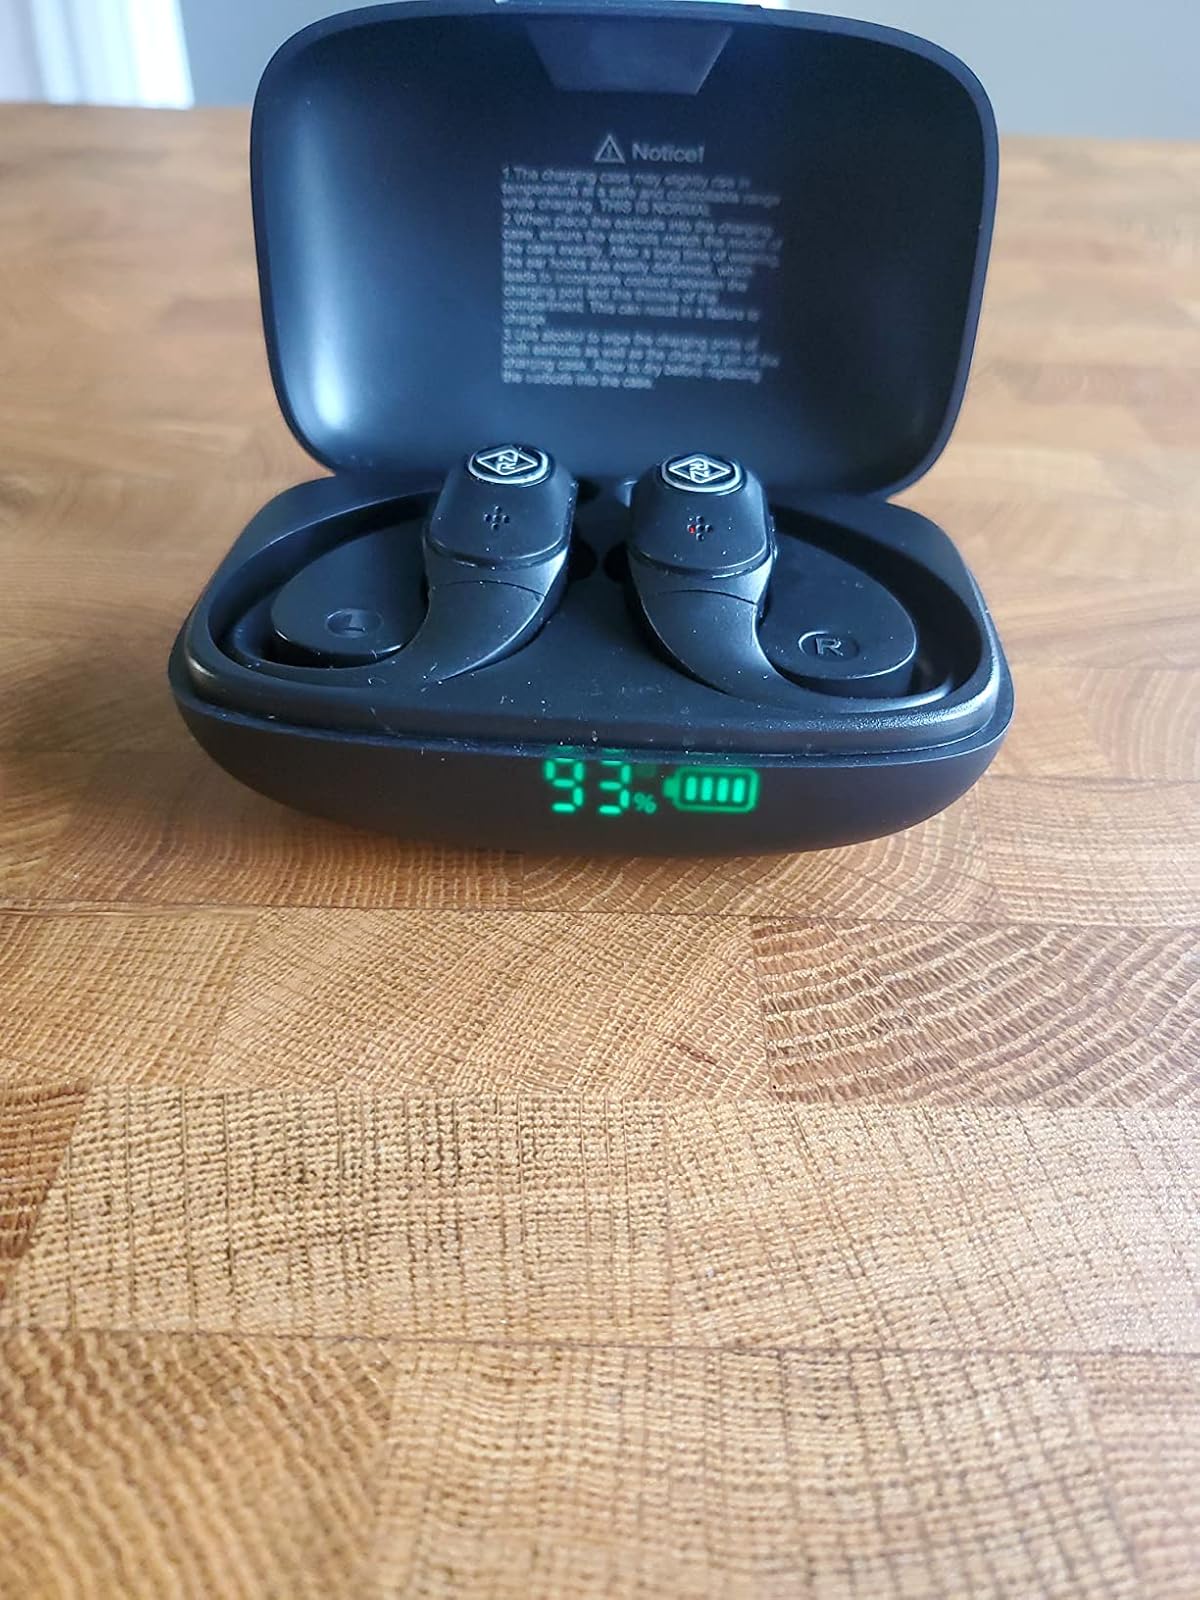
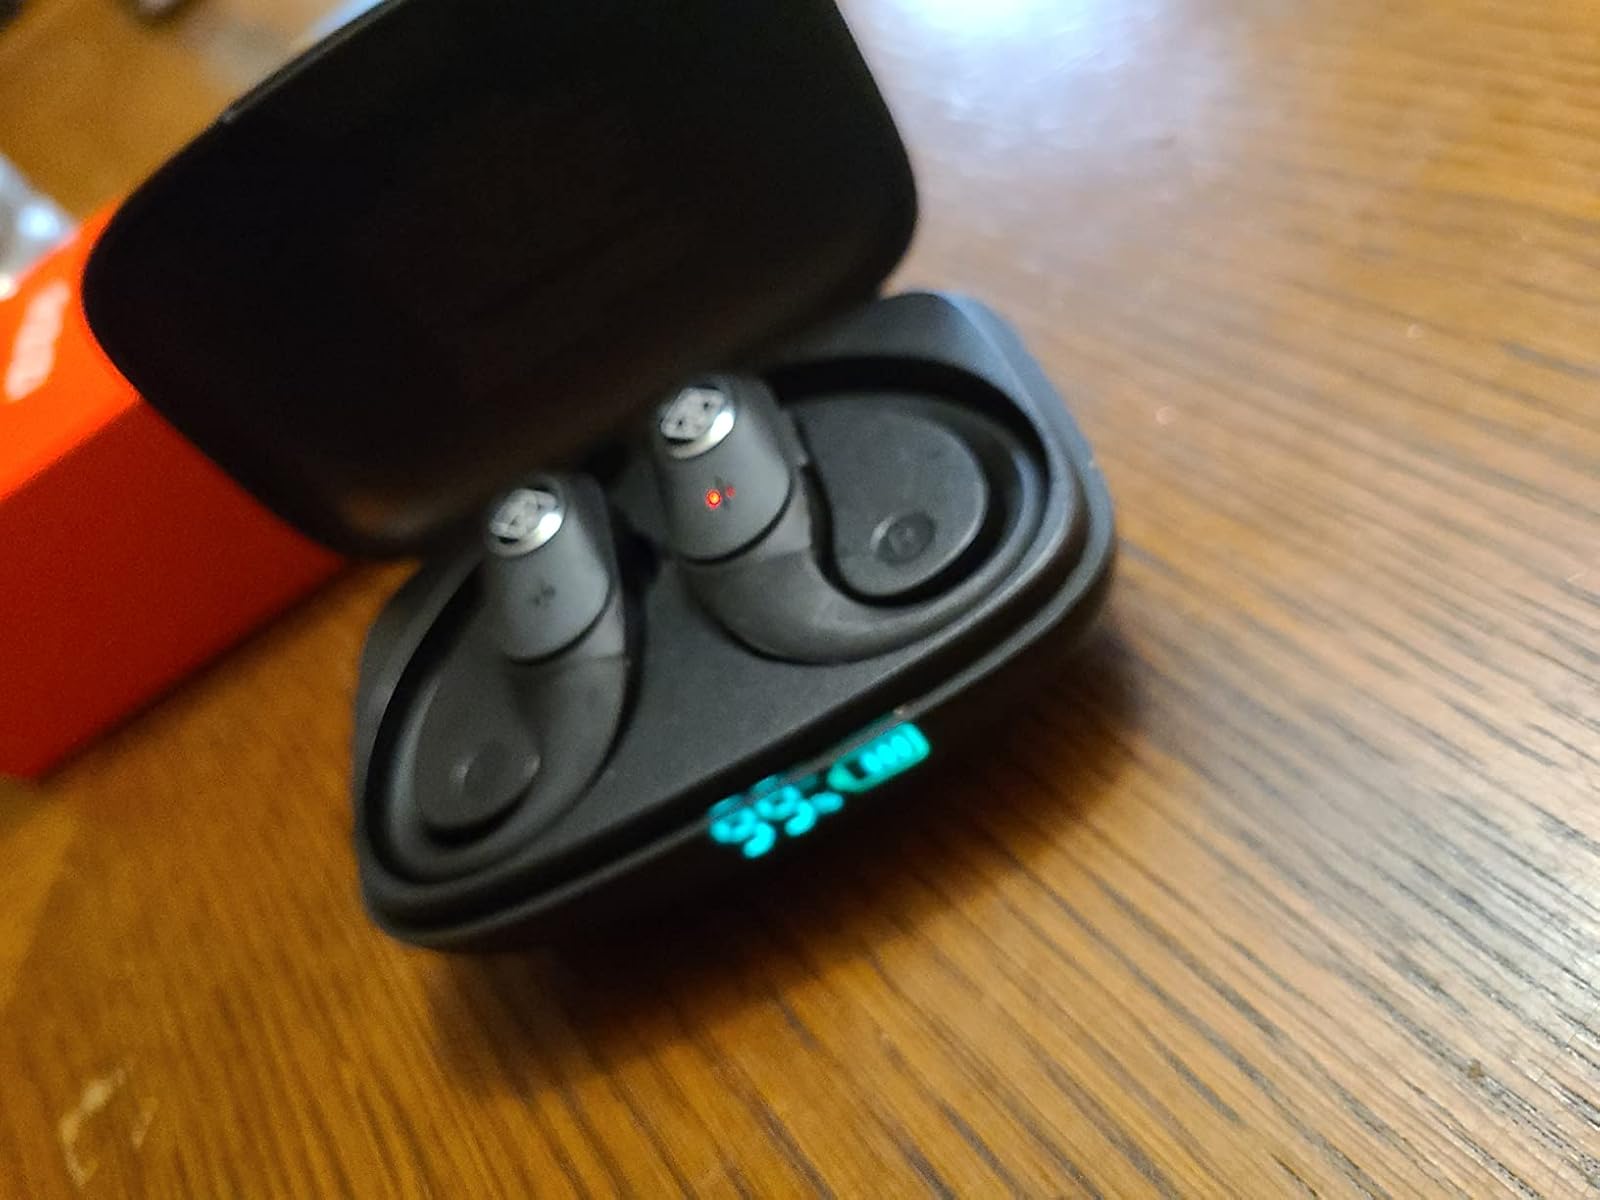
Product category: earbuds
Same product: no